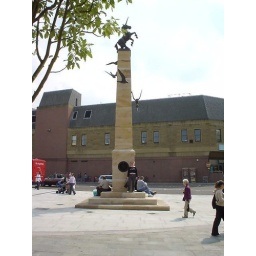
The birds flying around the Merketcross (Market Cross) are actually bronze and part of the structure.